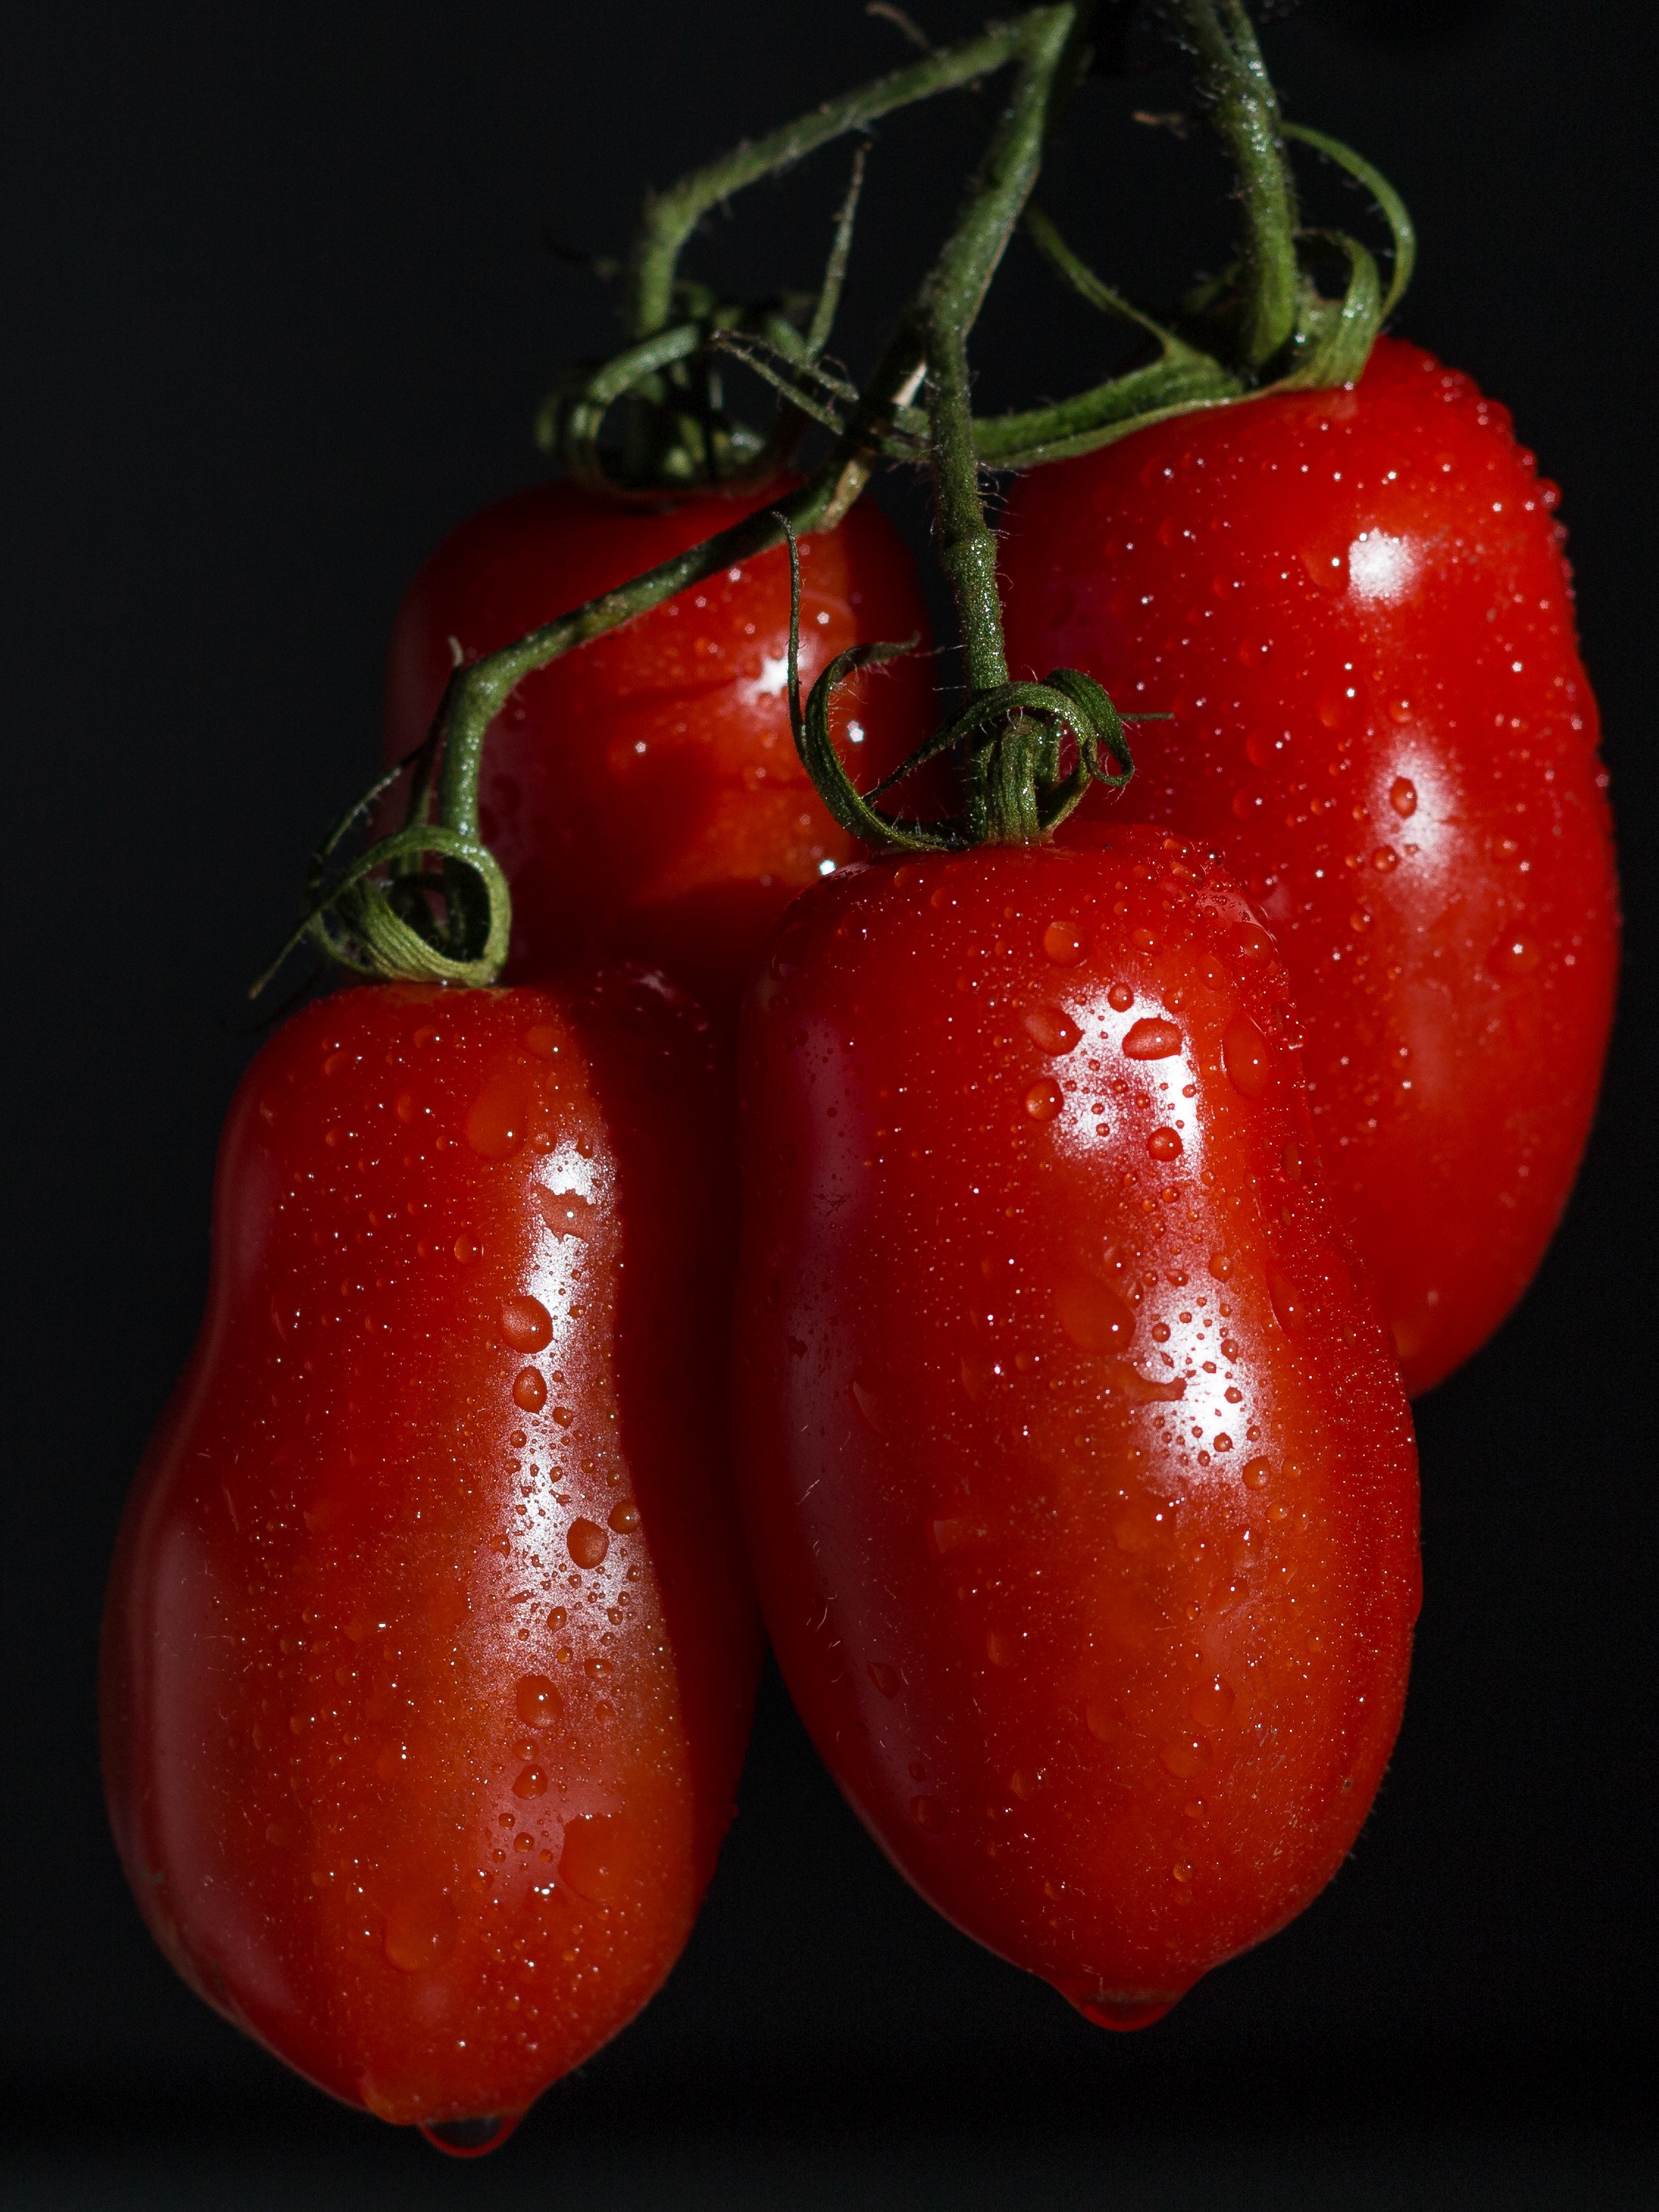
plant, fruit, food, red, produce, vegetable, cook, tomato, vegetables, peppers, flowering plant, trusses, land plant, potato and tomato genus, bell peppers and chili peppers, pimiento